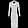
Label: Dress